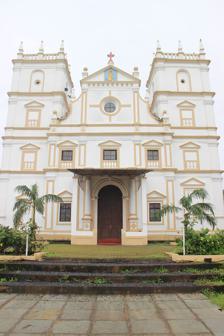
Building: St Bartholomew's Church (Chorão Island)
Country: India
Year built: 1569
Church in Goa, India St Bartholomew's Church St Bartholomew's Church, Chorão 15°32′53″N 73°52′44″E / 15.548°N 73.879°E / 15.548; 73.879 Location Chorão , Goa Country India Denomination Roman Catholic History Status Church Founded 1569 Dedication Saint Bartholomew Architecture Style Baroque Administration Archdiocese Archdiocese of Goa and Daman St Bartholomew's Church is a Roman Catholic church in Chorão , Goa , India. The Parish of St. Bartholomeu is made up of the villages of Caraim and the Passo de Ambarim. Its boundaries are the river of Mapusa to its north and west; on the opposite side of the river the parishes of Aldona and Pomburpa ; the parish of Our Lady of Grace Church to the south and the river Naroa with the Parish of Pedade on the Island of Divar to its east. History The Church of St. Bartholomeu was built in the year 1569 by the religious of the Society of Jesus and handed over to the diocesan clergy in 1597. See also Our Lady of Grace Church (Chorão Island) Chapel of St. Jerome (Chorão Island) Capela de Nossa Senhora da Saúde (Chorão Island) Real Colégio de Educação de Chorão Chorão References